Maranjab Desert

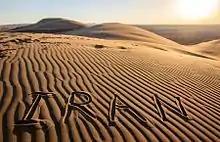
Maranjab Desert

The Maranjab Desert is a desert region located in the northern part of Aran and Bidgol County, in Isfahan Province, central Iran. It is part of the Dasht-e Kavir basin and is characterized by sand dunes, salt pans, and seasonal wetlands. The area contains historical structures such as the Shah Abbasi Caravanserai, constructed in the 17th century. Despite its arid conditions, the desert supports salt-tolerant vegetation and various species of wildlife, including reptiles and birds. The region is also a site of recreational activities, though concerns have been raised about the environmental impact of tourism.